Korean Buddhist sculpture

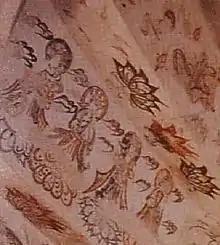
Detail of Bodhisattvas, Goguryeo Korea, late 5th century. Mural painting, eastern ceiling of main burial chamber, Jangcheon-ri Tomb No.1, Ji'an, Jilin province, China.

Bodhisattvas are beings in the Buddhist pantheon that have attained enlightenment but have opted to stay on the temporal world to help those who have not yet reached nirvana. One of the earliest depictions of a bodhisattva in Korean art is the mural painting in the Jangcheon-ri Tomb No. 1 which dates to the late 5th century. While most details are hard to see it is very clear that the figures stand atop lotus blossoms and a crucial detail that many early bodhisattva images have are the robes that sweep out from the sides of the figure like fishtails. Bodhisattva images of the 6th century are rarely independent figures. Most surviving images are those that were once attached as attendants to a Buddha in a single mandorla triad. Occasionally single mandorla triads were made with the bodhisattva as the main figure with two monks as attendants.